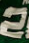
Number: 2